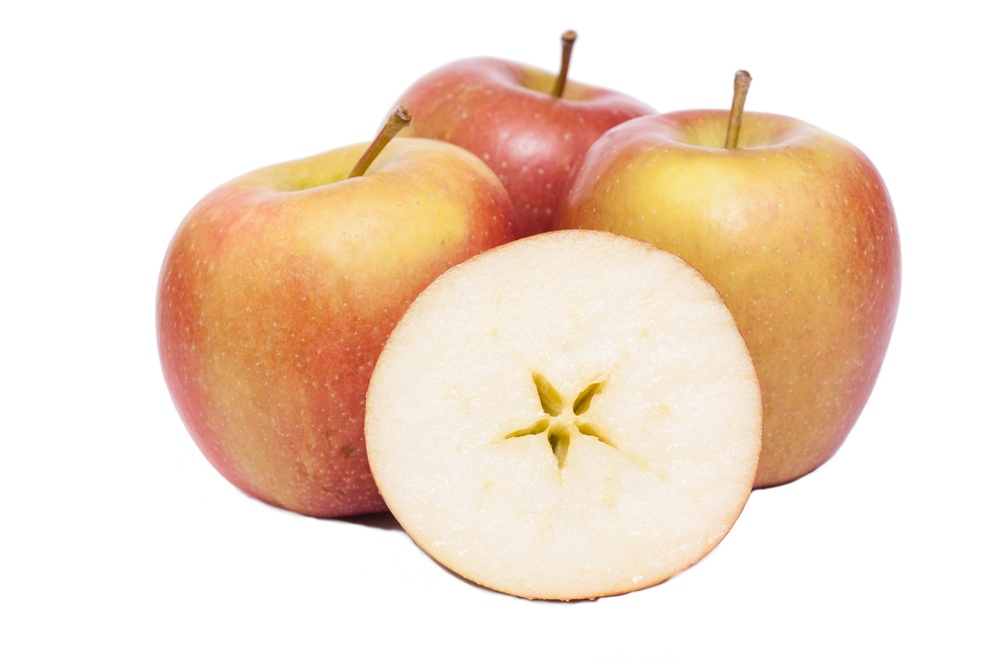
Braeburn Apples
Discover the delightfully sweet and tangy taste of our brilliant Braeburn Apples. Handpicked at the peak of ripeness, these apples offer a perfect balance of flavour and texture for your enjoyment. Whether you purchase them individually or by kilogram, you'll appreciate their crispness and juiciness in every bite. Ideal for snacking, baking, or adding a burst of fruity flavour to your favourite salad, our Braeburn apples are a testament to our commitment to delivering fresh, high-quality produce. Experience the difference from a family-owned business that takes pride in the freshness and quality of our fruits and vegetables.
Brand: Nearly Naked Veg
Category: Food, Beverages & Tobacco > Food Items > Fruits & Vegetables > Fresh & Frozen Fruits > Apples